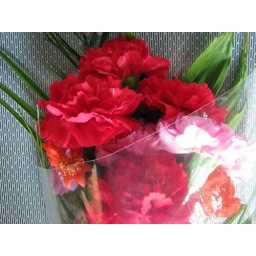
A bouquet of red and pink carnations and pomegranite flowers wrapped in different palm leaves.